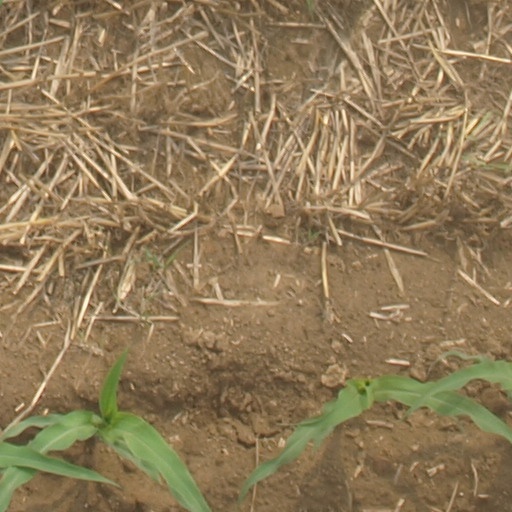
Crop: maize; corn